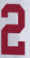
Number: 2